Joe Jenkins (baseball)

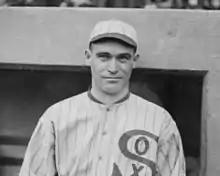
Jenkins in 1917

Joseph Daniel Jenkins (October 12, 1890 – June 21, 1974) was an American right-handed Major League Baseball catcher who played for the St. Louis Browns in 1914 and the Chicago White Sox in 1917 and 1919.